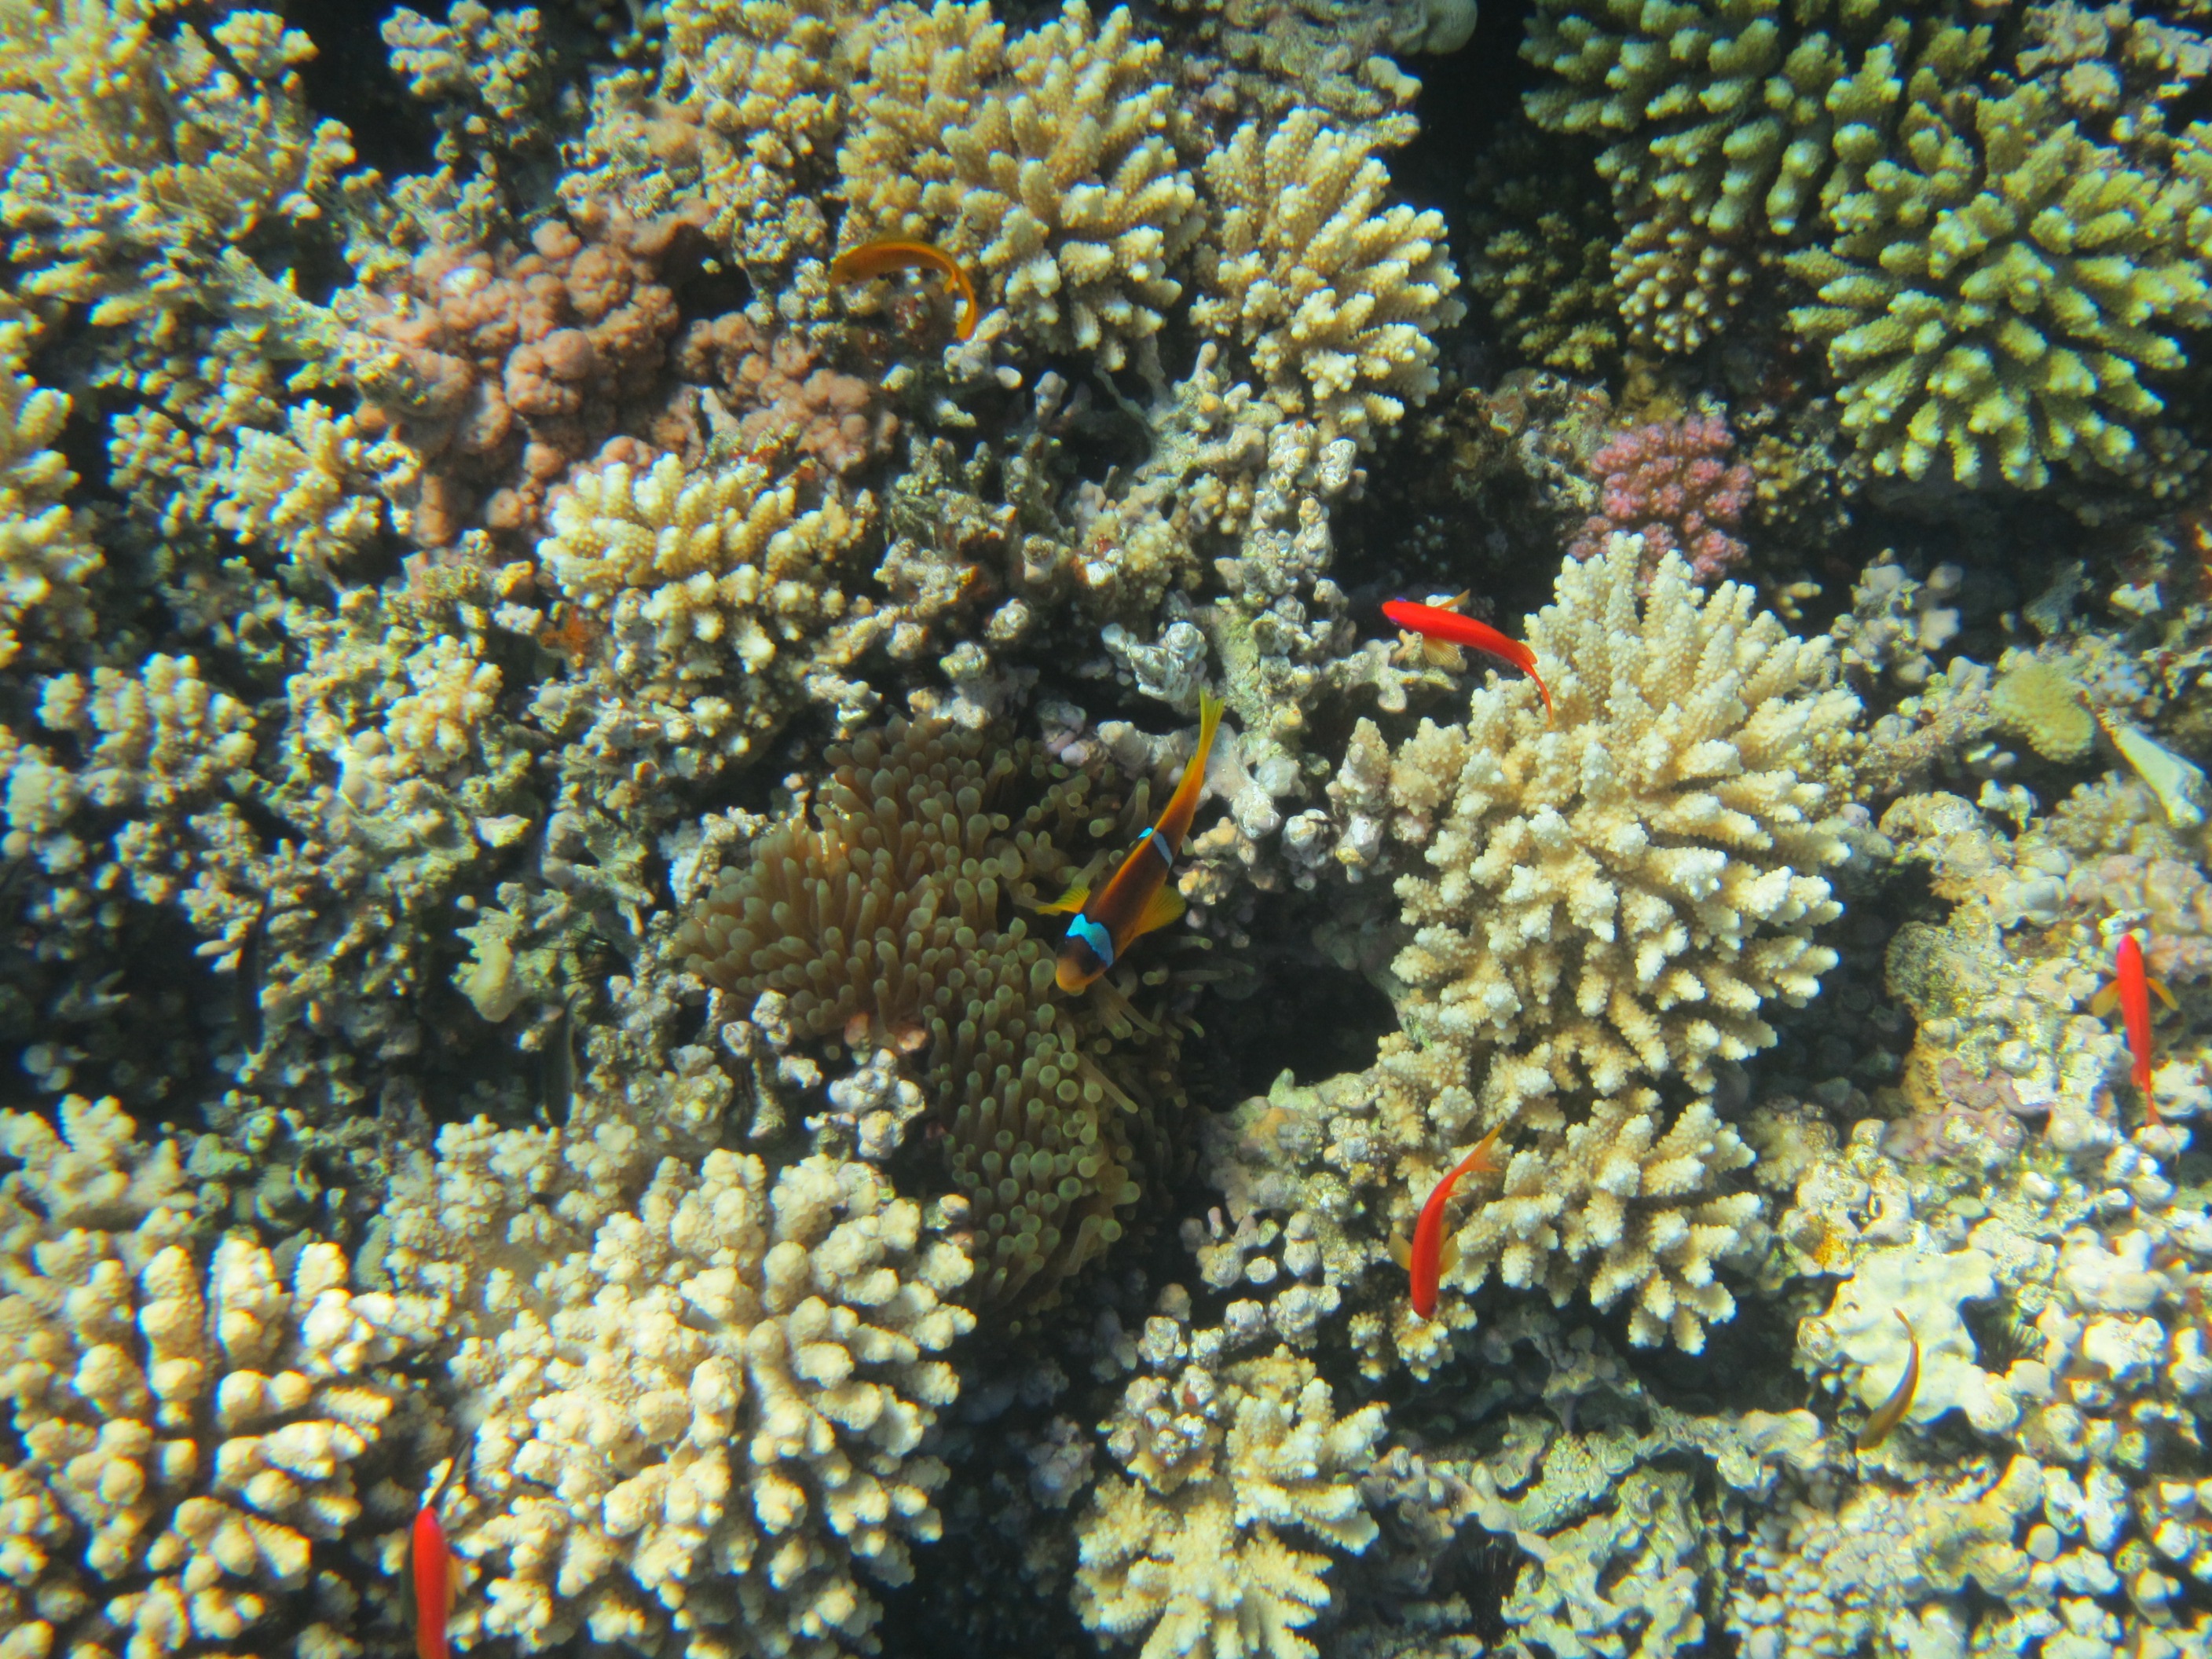
diving, underwater, biology, fish, fauna, coral, coral reef, invertebrate, reef, egypt, habitat, ecosystem, red sea, organism, natural environment, marine biology, coral reef fish, marine invertebrates, pomacentridae, stony coral